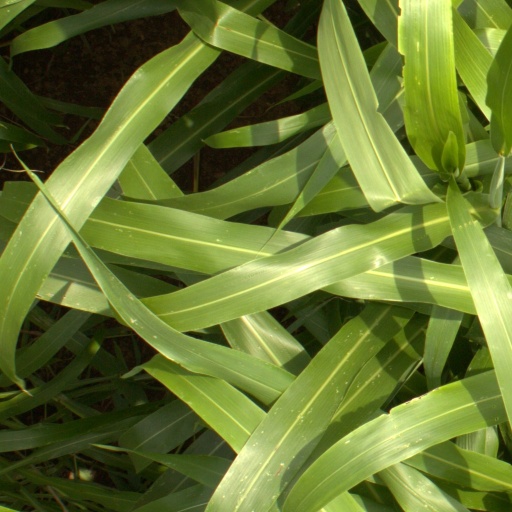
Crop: sorghum